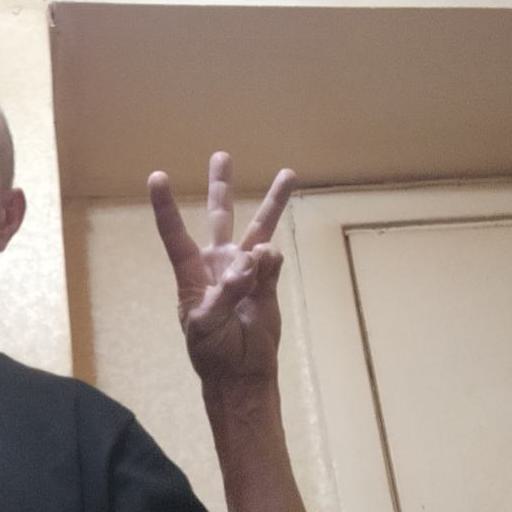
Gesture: three